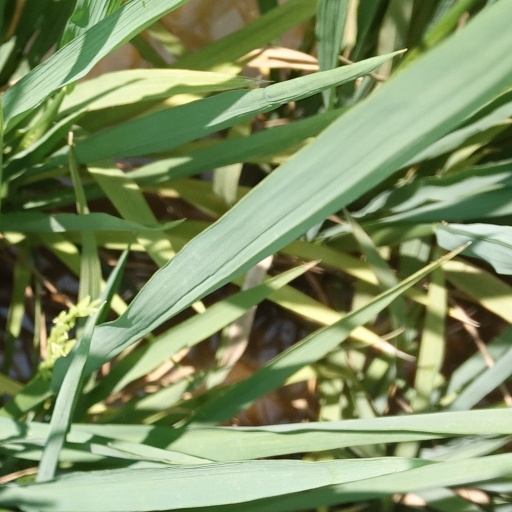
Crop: rice